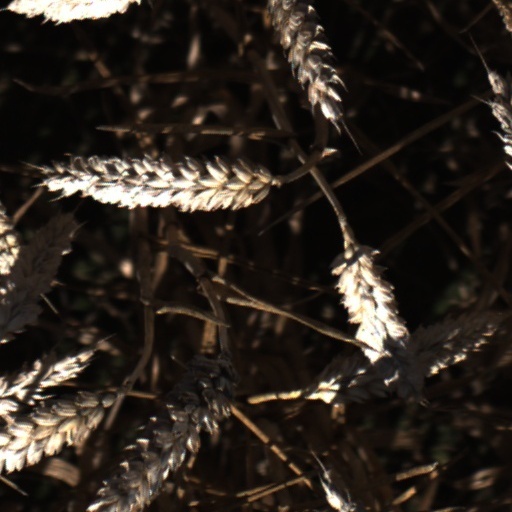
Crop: wheat